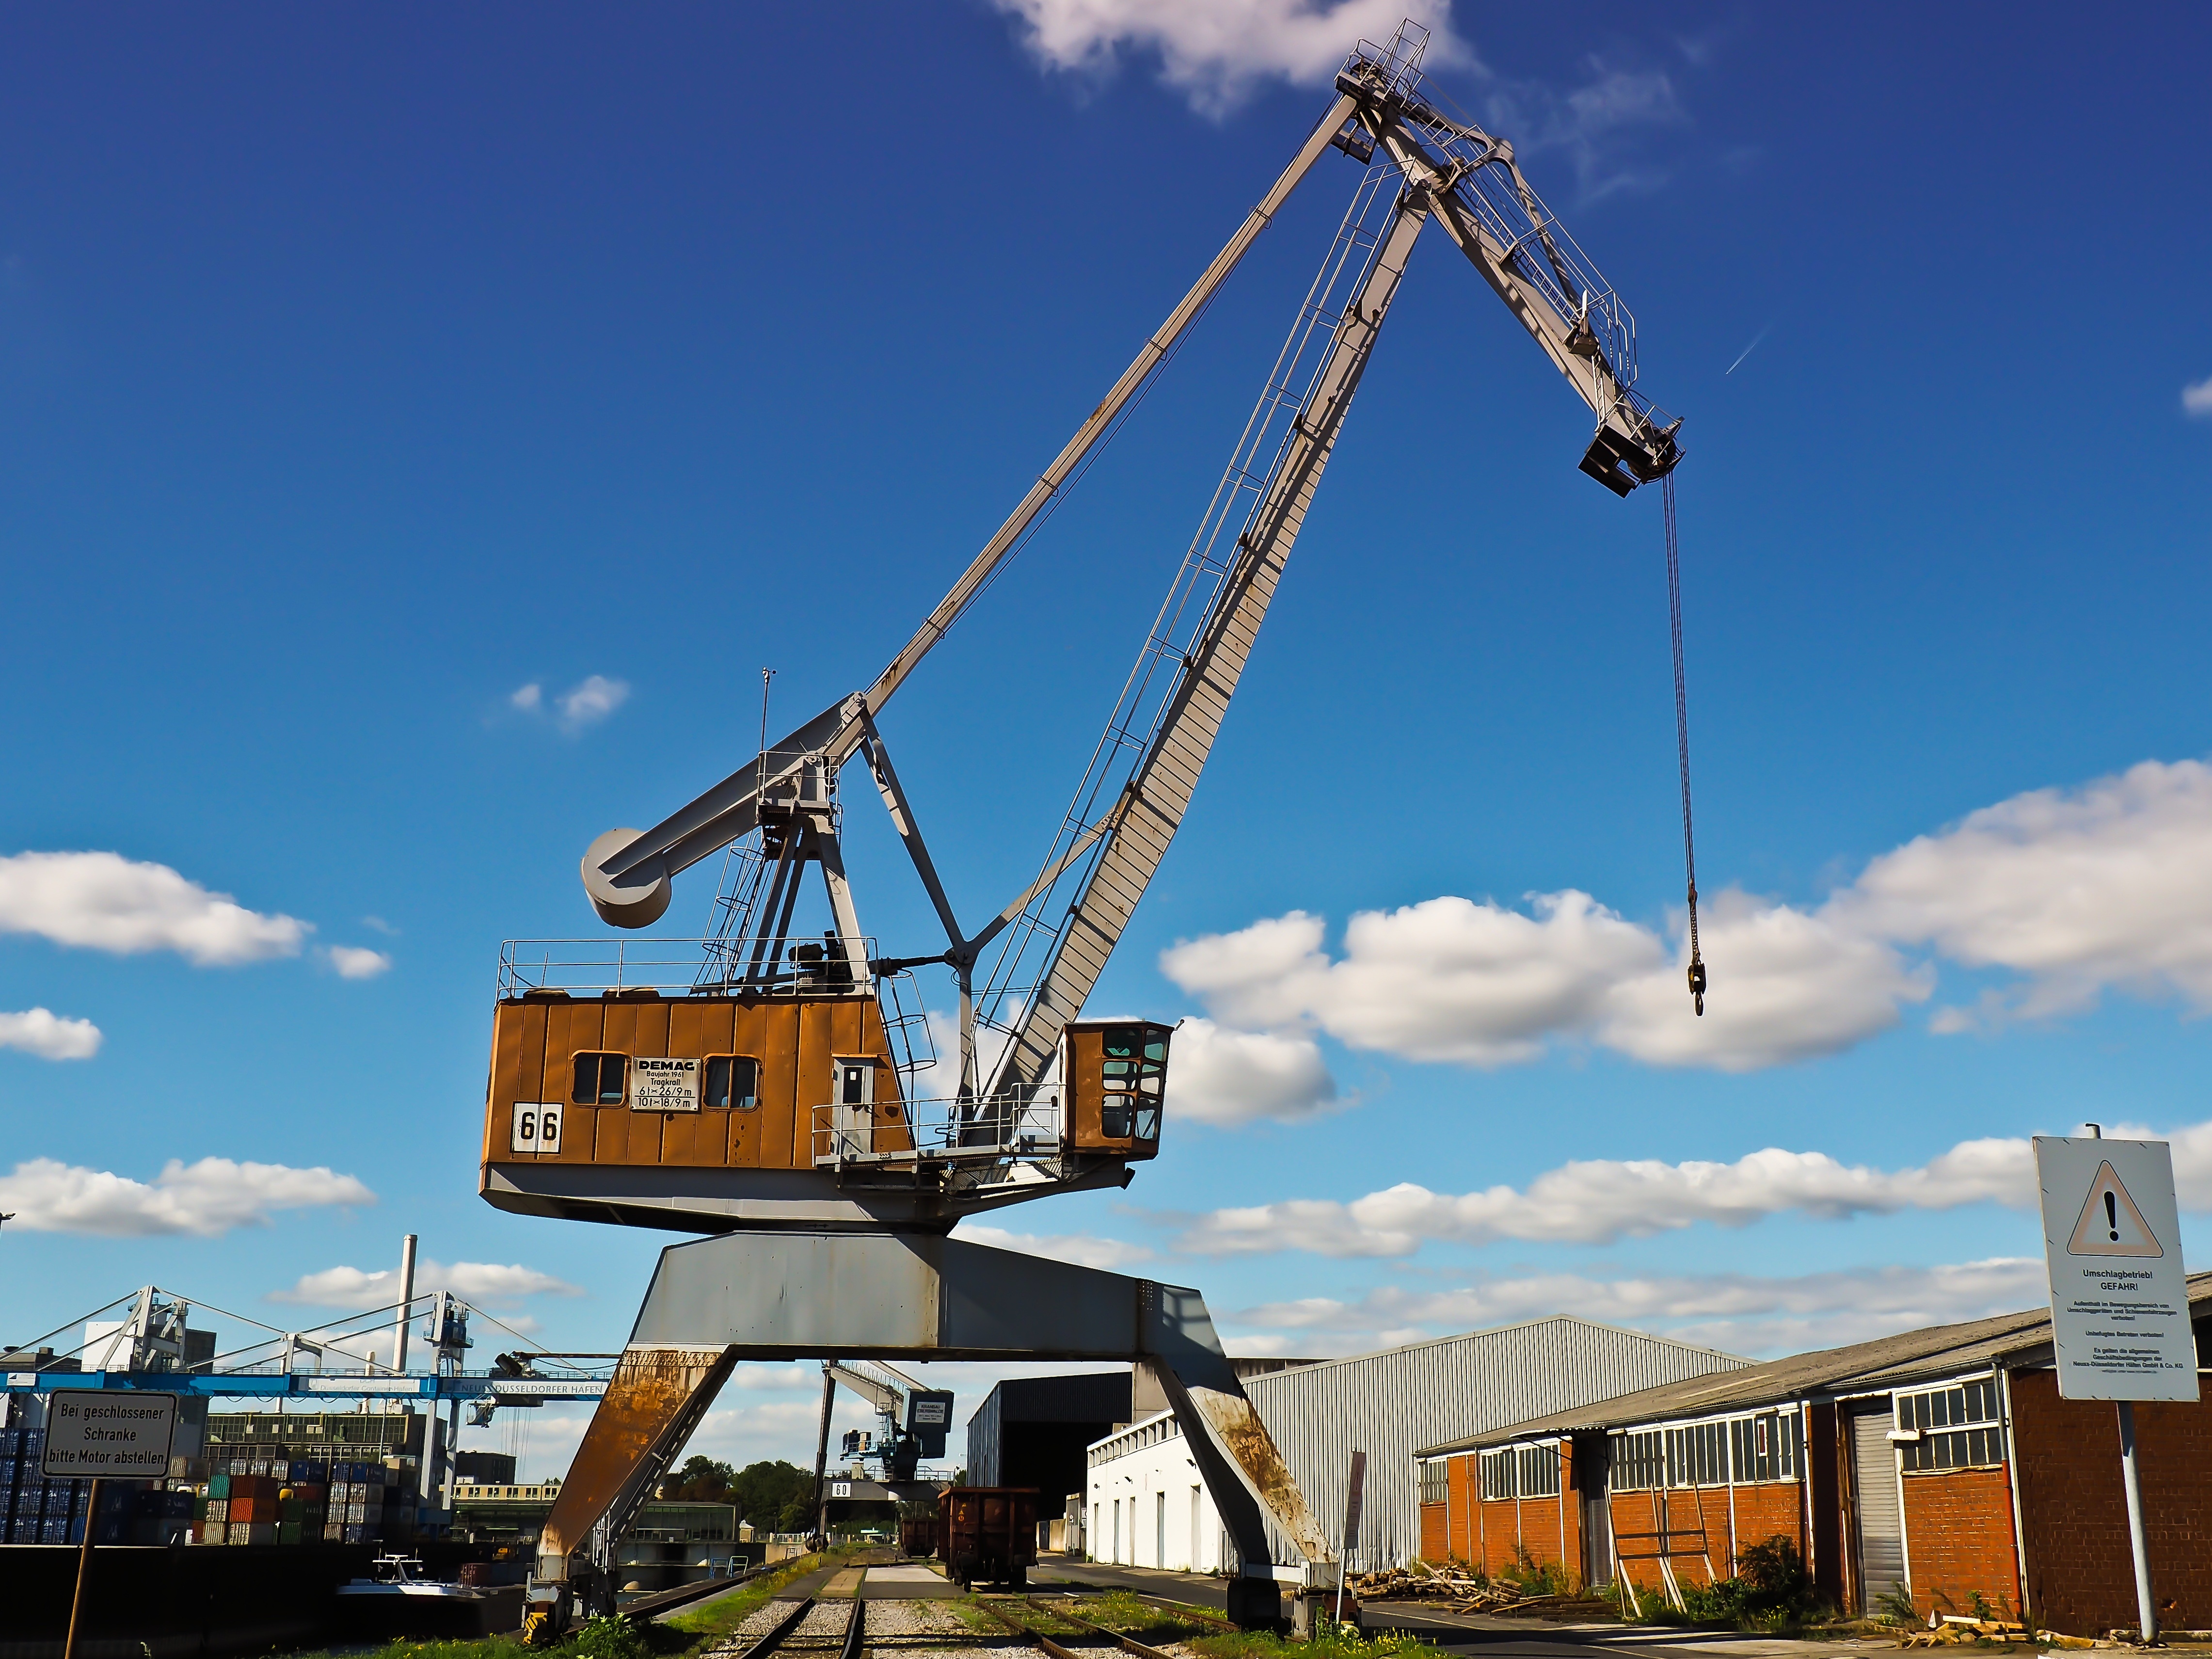
transport, construction, vehicle, mast, industry, port, pipes, cargo, crane, rhine, industrial plant, harbour cranes, lifting crane, harbour crane, dusseldorf, freight transport, construction equipment, inner harbour, loads, crane vessel floating